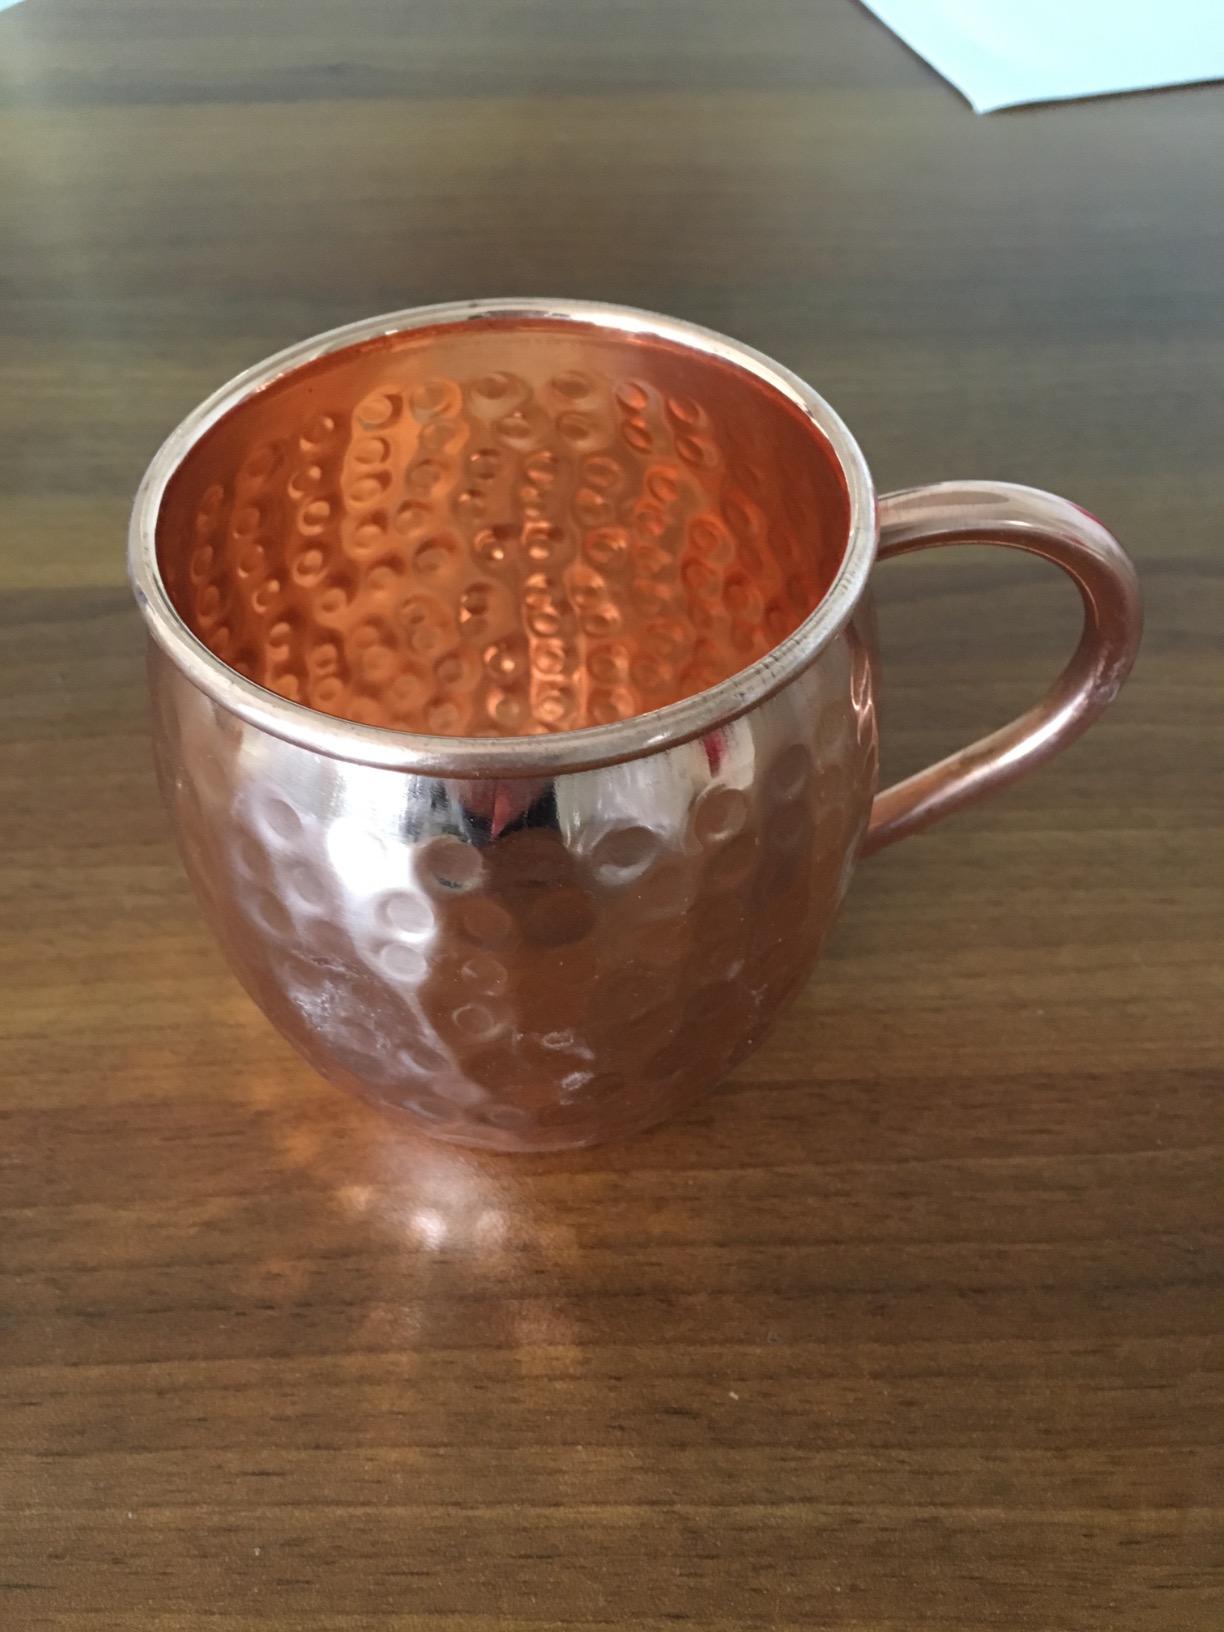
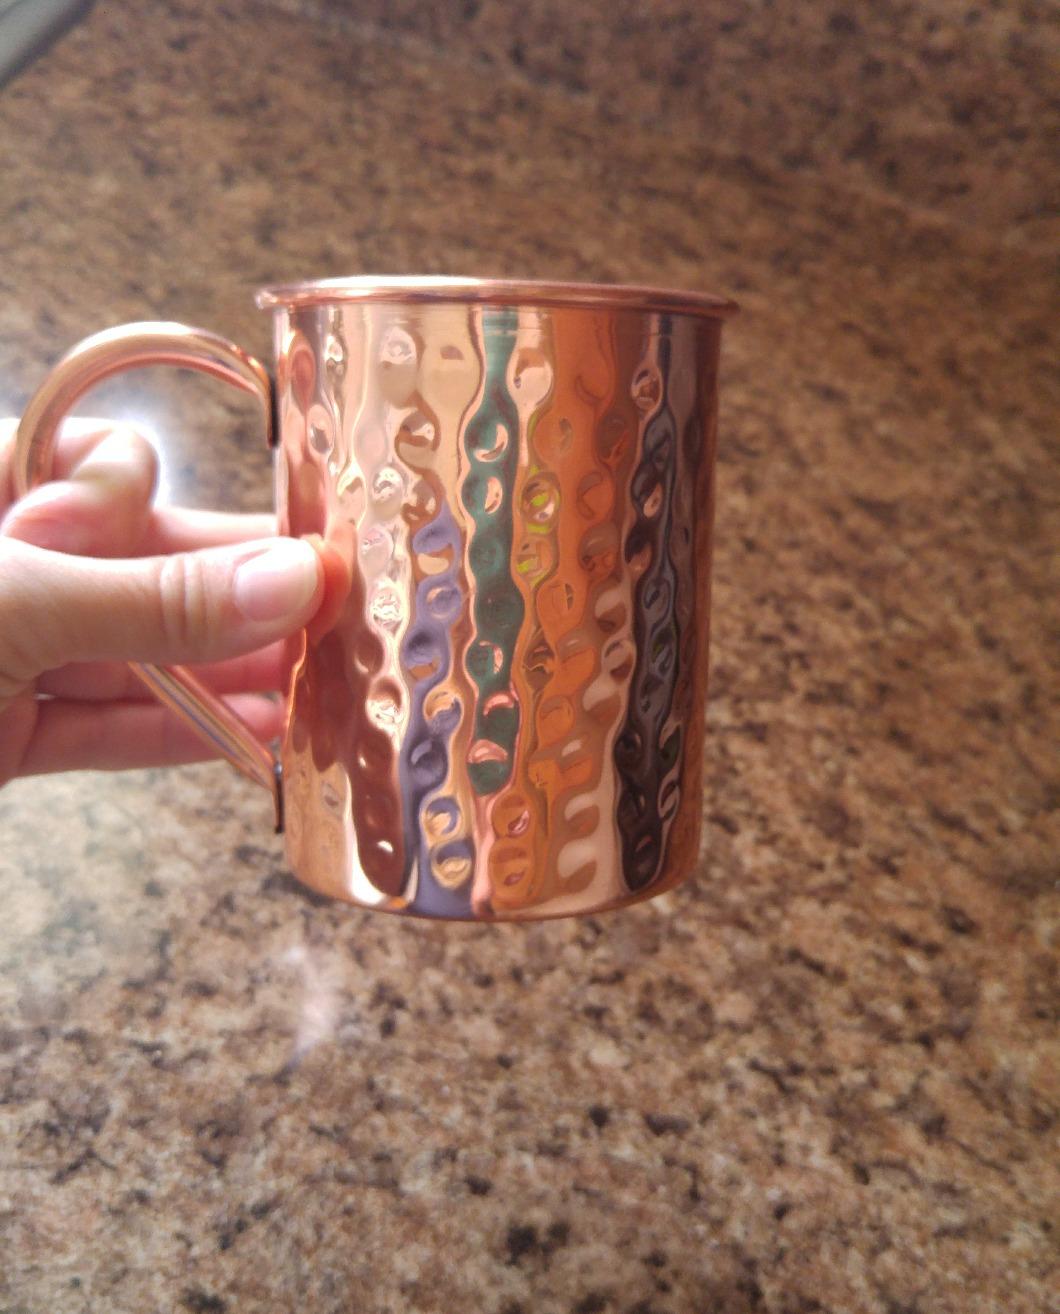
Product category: items_mug
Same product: no